Coastal motor boat

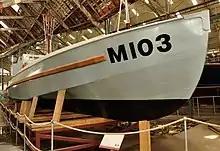
CMB 103 at Chatham

Twelve 72 ft long CMBs were ordered in early 1918 for minelaying (7 magnetic mines) or torpedo work (6 torpedoes). Five were cancelled; of the remainder, 3 survived the Second World War, with CMB 103 MT, built by Camper and Nicholsons in 1920, preserved as a museum ship. She was restored in August 2011 and is on display at The Historic Dockyard Chatham.